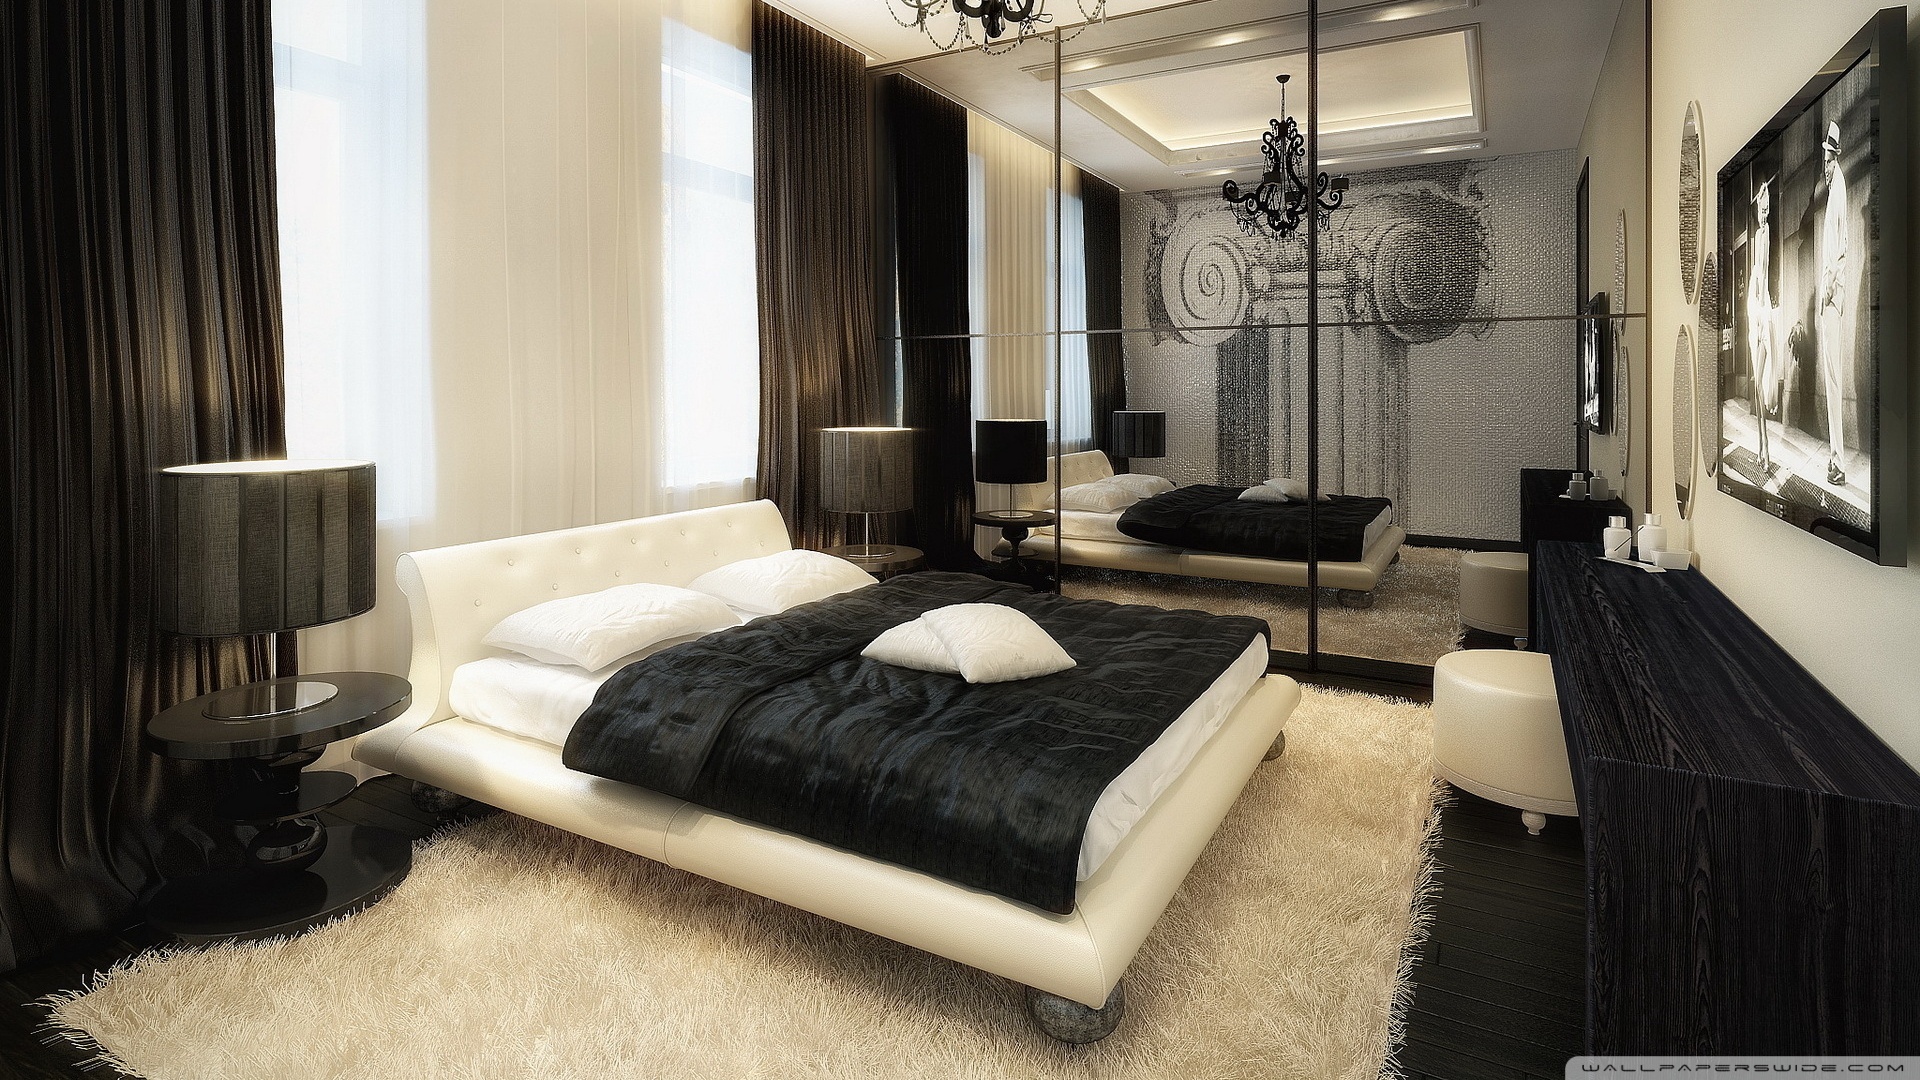
interior design, bedroom, black and white, building, furniture, property, comfort, house, picture frame, lighting, lamp, flooring, floor, wood, living room, bed frame, hardwood, pillow, ceiling, bed, curtain, bedding, apartment, linens, door, window treatment, mattress pad, decoration, laminate flooring, wood flooring, bed sheet, room, home, condominium, mattress, light fixture, box spring, throw pillow, nightstand, daylighting, drawer, boutique hotel, sconce, den, wallpaper, rectangle, table, shade, monochrome photography, chandelier, suite, television, hotel